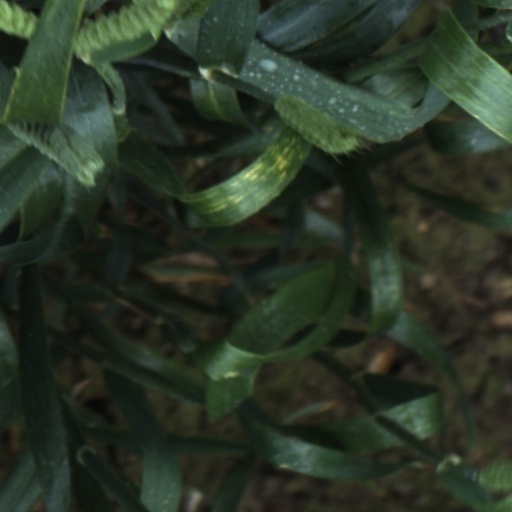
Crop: wheat